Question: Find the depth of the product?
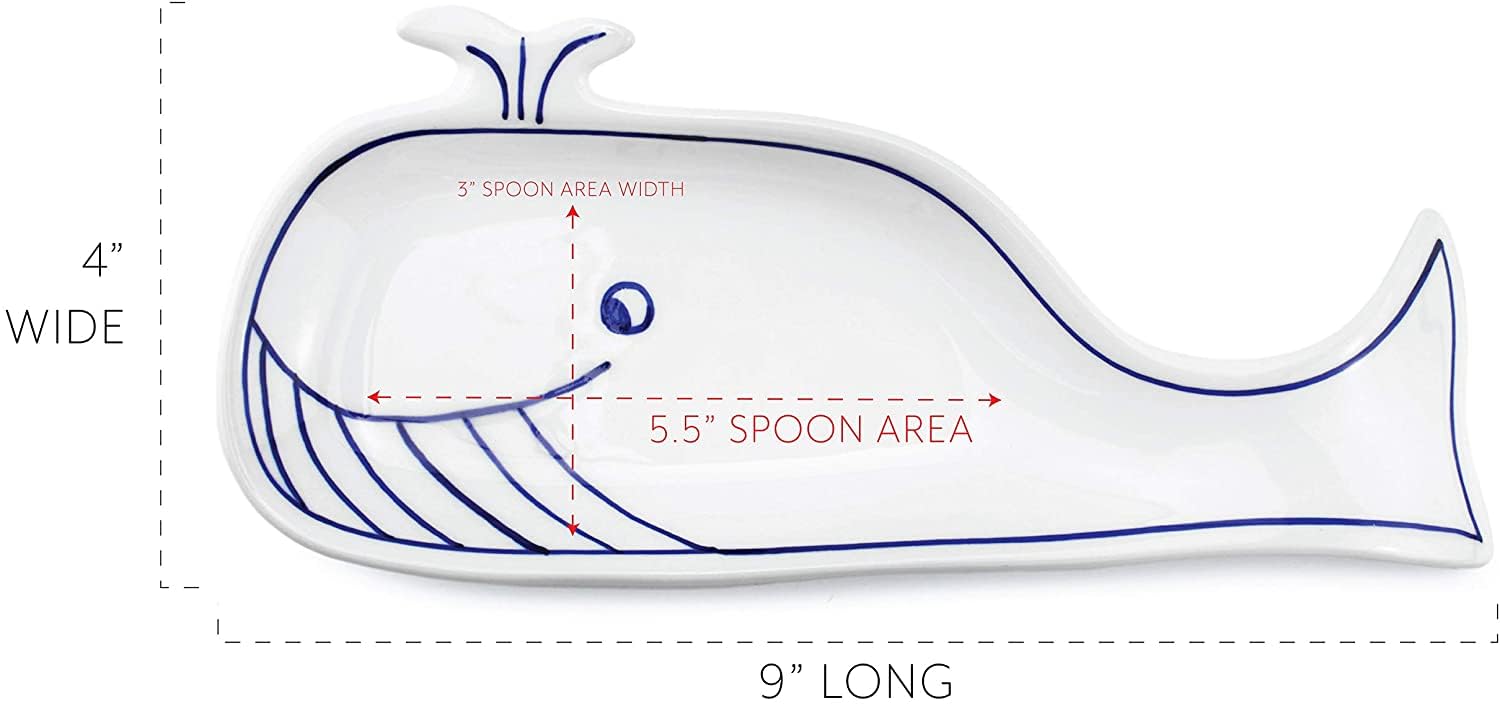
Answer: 9.0 inch